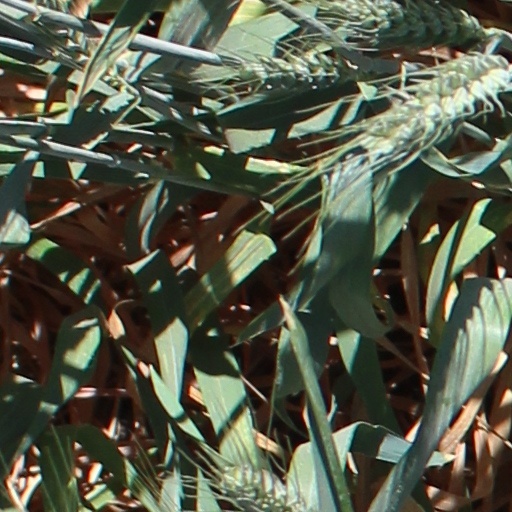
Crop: wheat